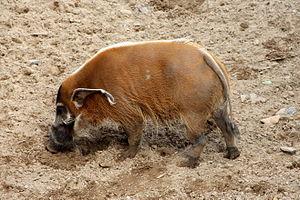
Potamochère roux